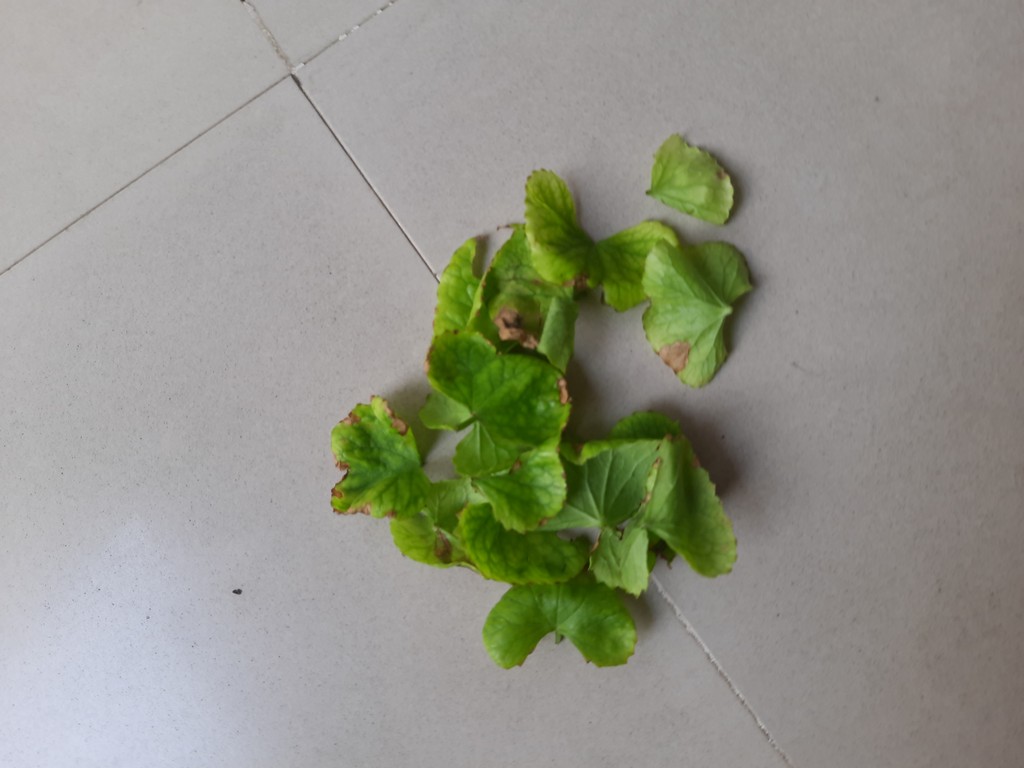
Label: Unhealthy